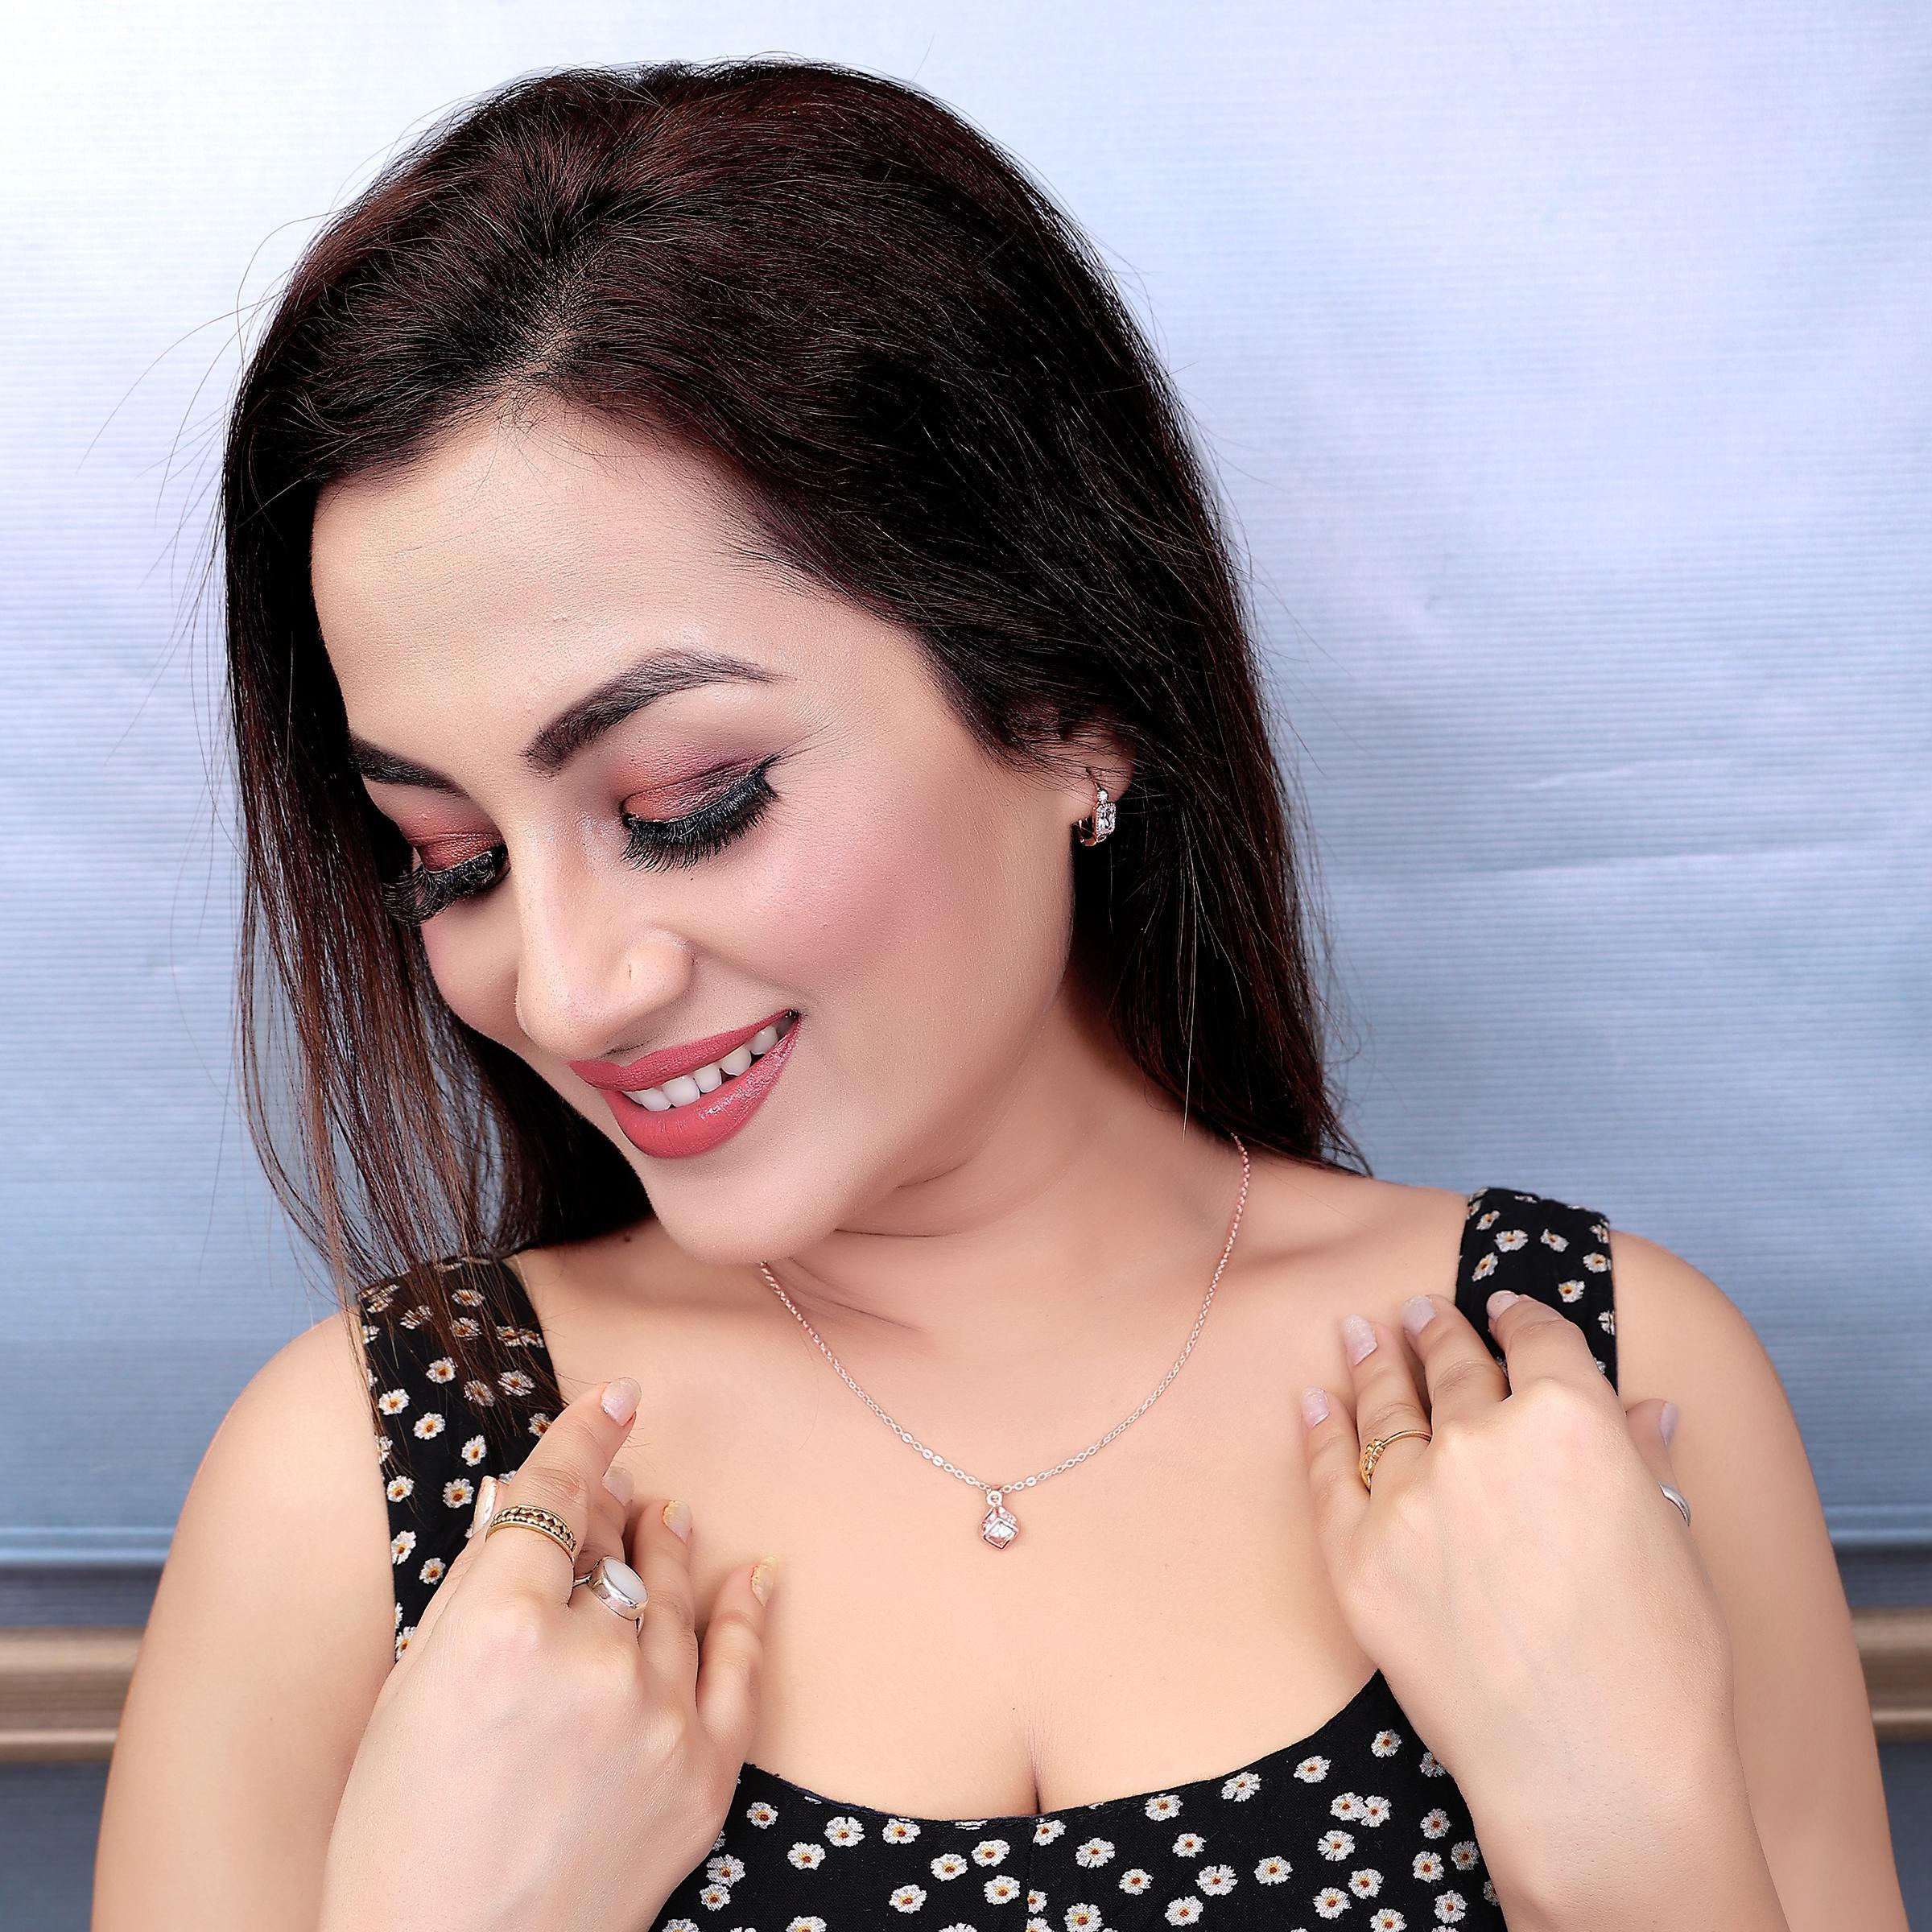
JIYANSHI FASHION : Multi Layer/Single Layer Crystal Chain Pendant Necklace for Women and Girls
Type: Necklaces & Pendants
Brand: JIYANSHI FASHION
Price: Rs. 249
 Enhance your style with our Crystal Chain Pendant Necklace, a perfect blend of elegance and sophistication. Latest stylish design western gold Single/Multi layered chain pendant necklace for women. This party / casual wear multilayer necklace set is made of quality material which looks stylish and goes perfect with any attire. This jewelry is perfectly suited for wedding or casual party wear. Ideal valentine, birthday, anniversary gift for someone you love.
Features: COLOR : ROSE,IDEAL: WOMEN::GIRLS,HIGH QUALITY